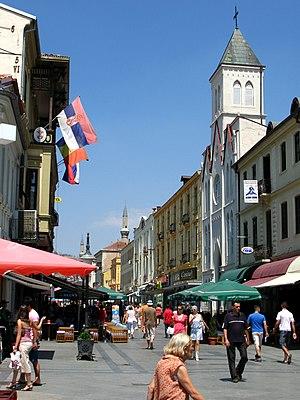
Bitola est une municipalité et une ville du sud-ouest de la Macédoine du Nord. La municipalité comptait 93 585 habitants en 2002 et couvre 422 km². La ville en elle-même comptait alors 74 550 habitants, le reste de la population étant réparti dans les villages alentour.